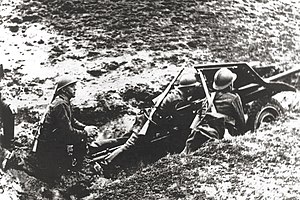
Felttoget i Polen i 1939 / Detaljer om kampagnen / Fase 1: Tysk invasion
Polsk antitankskyts (kavalerienhed) 1939.
Felttoget i Polen i 1939, som den tyske generalstab gav kodenavnet Fall Weiss, udløste 2. verdenskrig og blev gennemført af Tyskland, Sovjetunionen samt en lille slovakisk styrke, der støttede Tyskland.